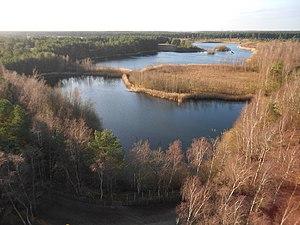
Le Sahara de Lommel consiste en un paysage composé de dunes et de sable d'une superficie de 193 hectares et situé sur le territoire de la commune belge de Lommel.